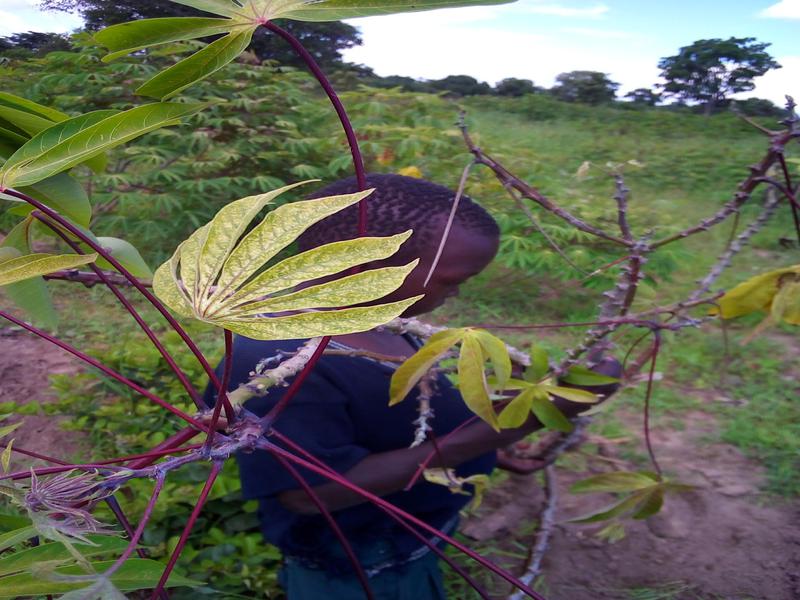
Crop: cassava
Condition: green_mottle